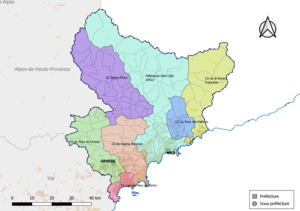
Carte des intercommunalités du département des Alpes-Maritimes, France. Composition au 1er janvier.2019
Le département des Alpes-Maritimes comprend au 1ᵉʳ janvier 2014 sept structures intercommunales : une métropole, quatre communautés d'agglomération et deux communautés de communes regroupant la totalité des 163 communes du département. Le découpage intercommunal n'a pas été modifié au 1ᵉʳ janvier 2017 car il est conforme à la loi Notre.